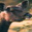
Label: deer